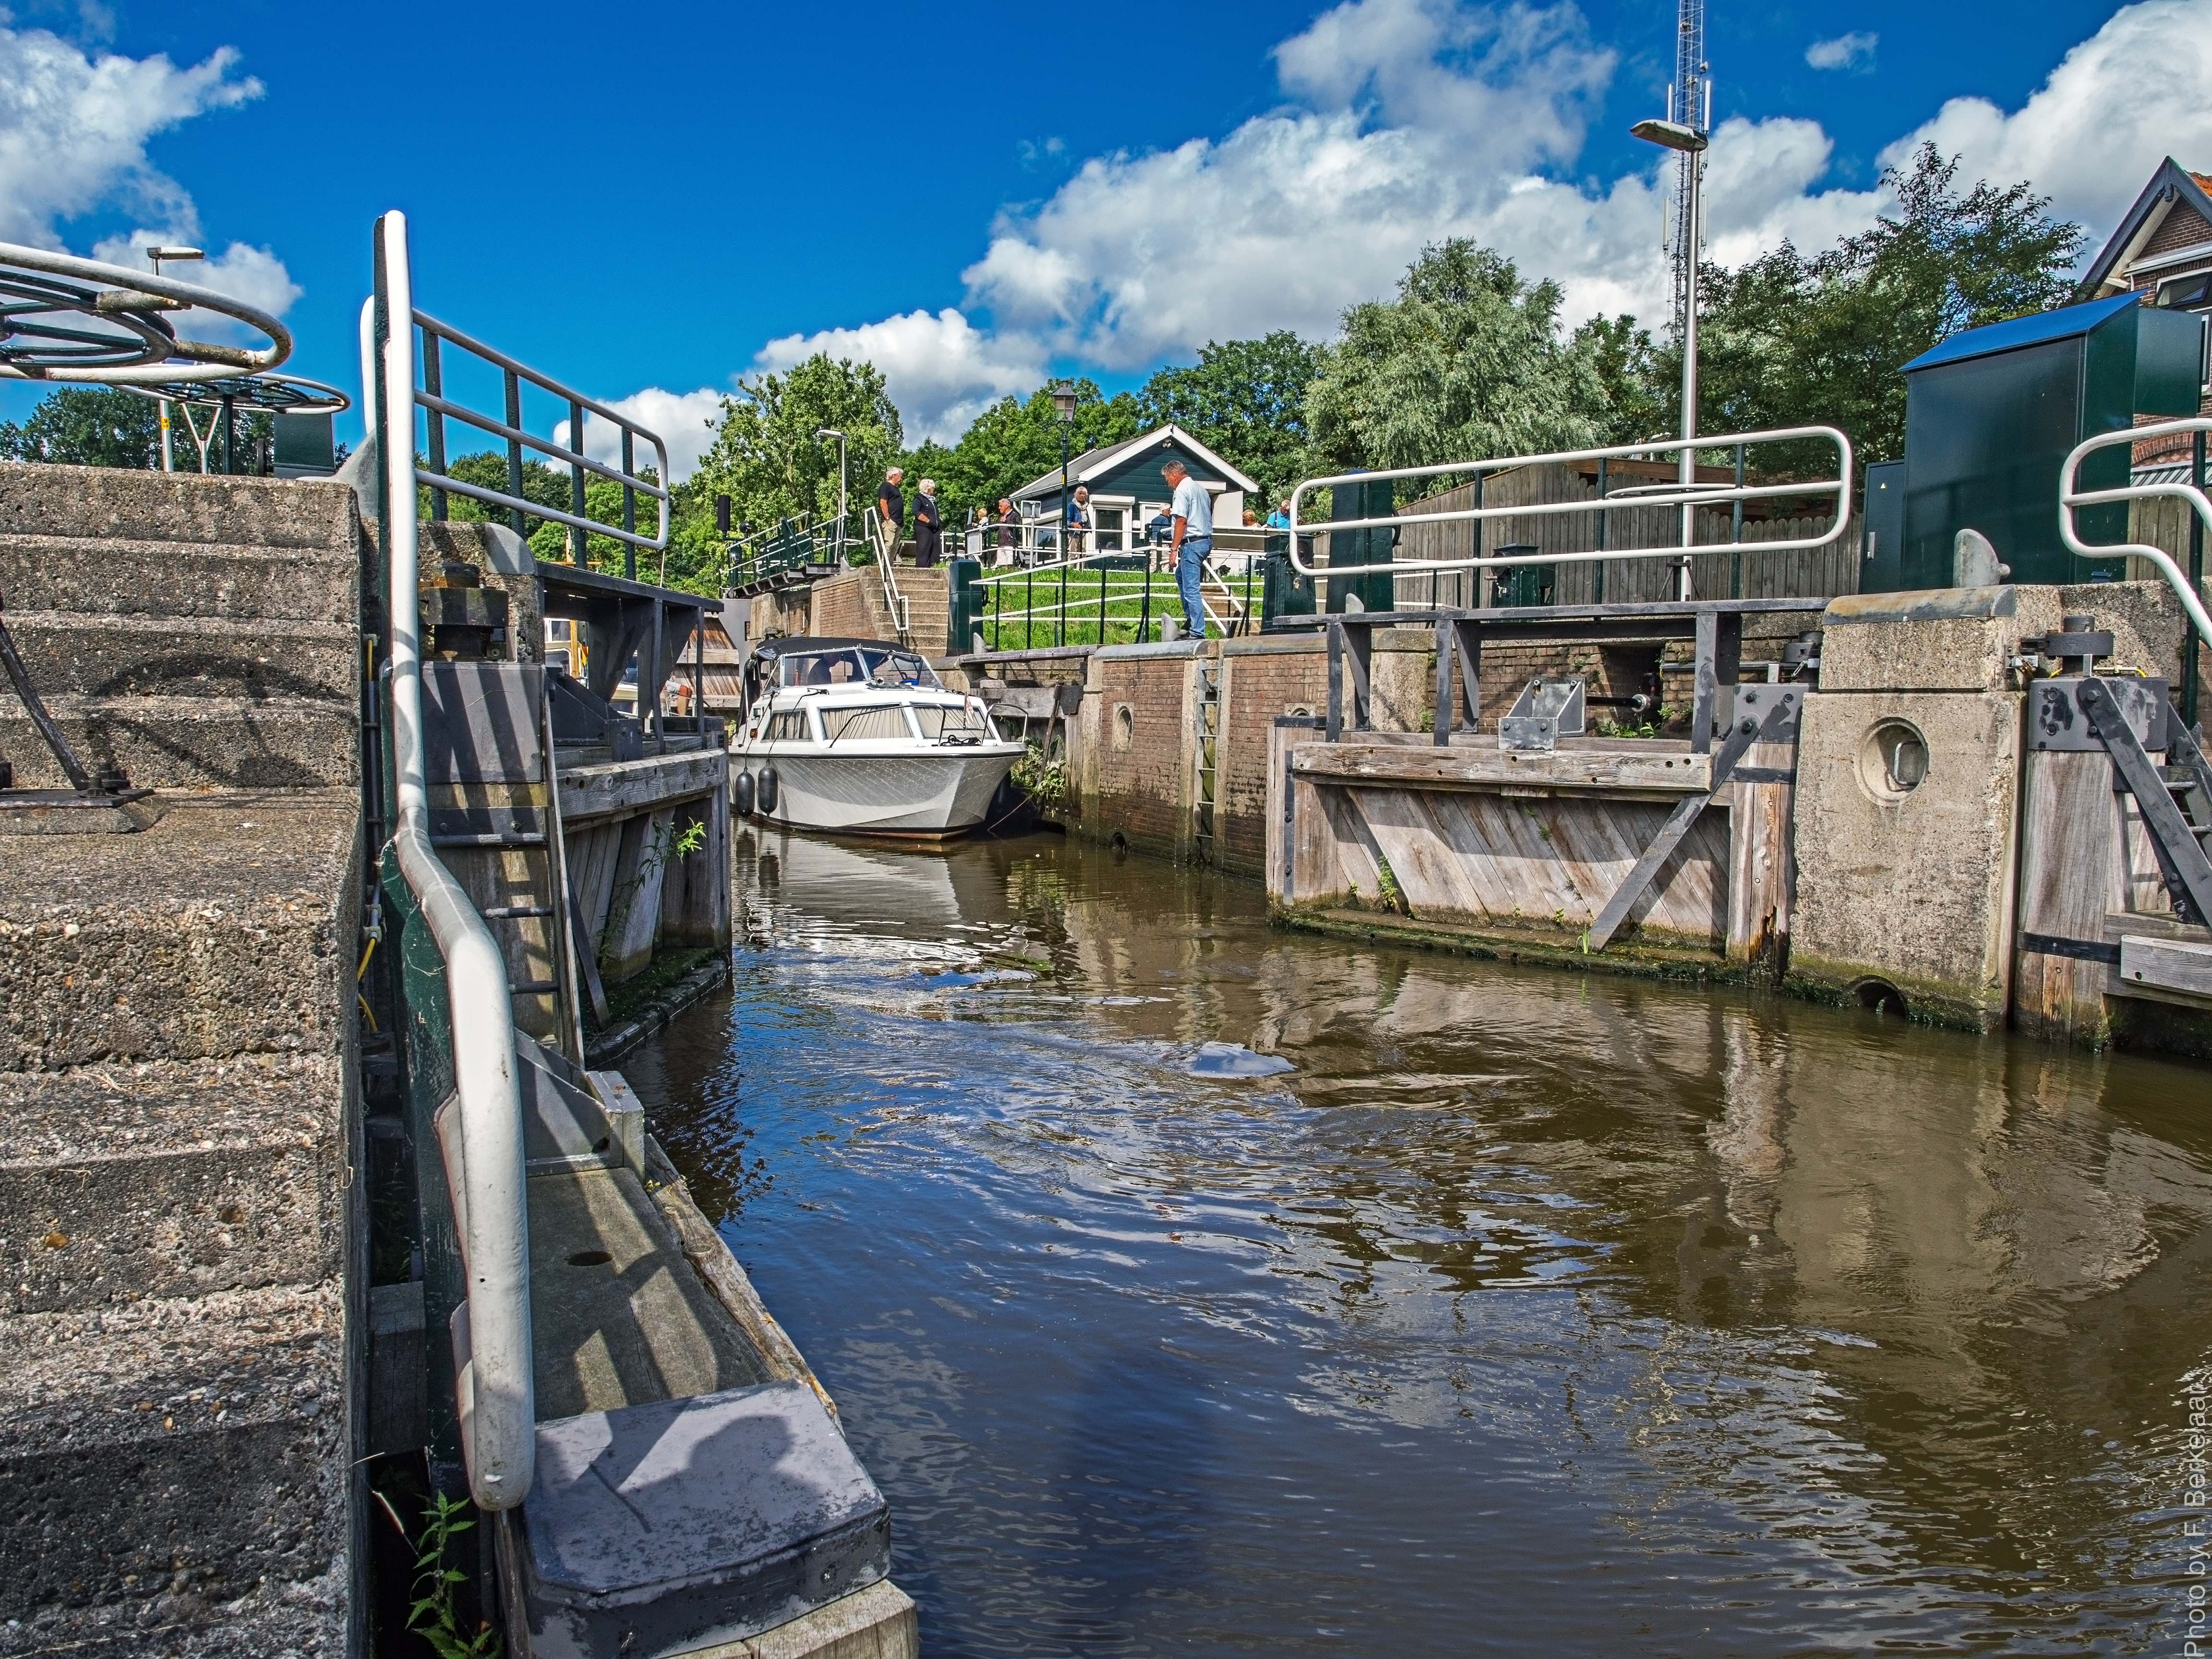
water, dock, bridge, river, canal, vacation, vehicle, waterway, body of water, nederland, zuidholland, channel, twop, sluis, nl, olympusm1240mmf28, rijksmonument, hollandseijssel, gouda, landform, waaiersluis, wegwaterwerk, goejanverwelledijk, waterbouwkunde, nonbuilding structure